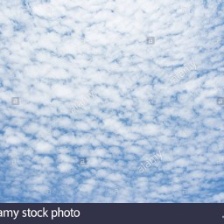
Cloud type: Cirrocumulus